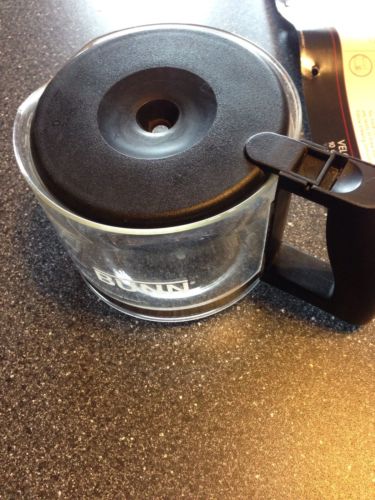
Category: coffee maker